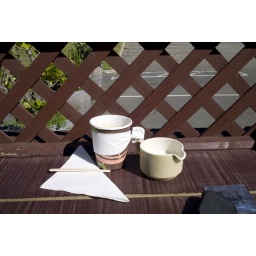
not the best tasting cup, but I like the use of the paper towel in stead of a cozy